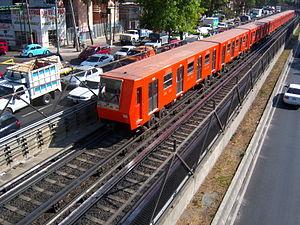
Le MP-82 est un matériel roulant sur pneumatiques utilisé dans le métro de Mexico. À partir de 1985 elles circulent sur les lignes 1, 3 et 7, puis sont mutées sur la ligne 8 pour son inauguration en 1994.